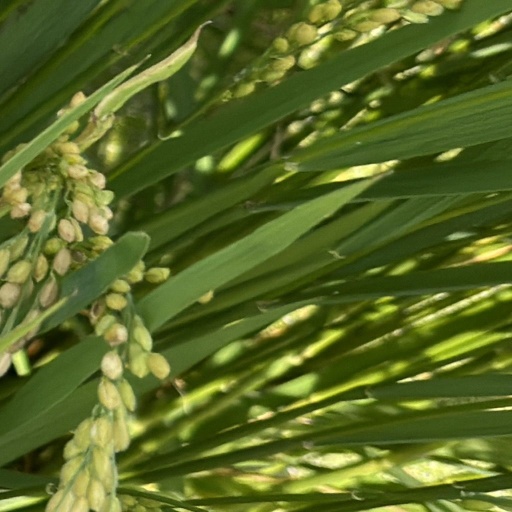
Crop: rice